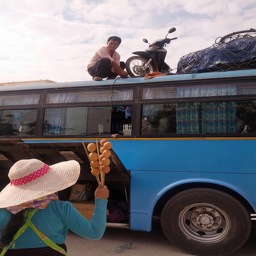
A man and his motorcycle on top of a bus with woman watching
A woman talks to a man on top of a blue bus.
A man and his motorcycle on top of a travel camper.
A man secures his motorcycle to the top of a motorhome.
A motorcycle and an individual on top of a blue bus.